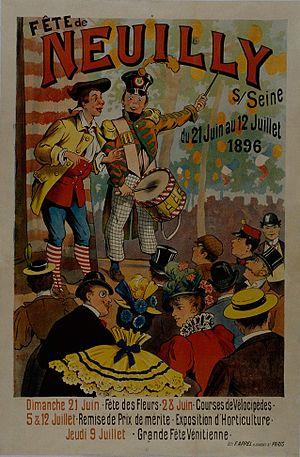
Affiche pour la fête à Neu-Neu 1896.
La Fête de Neuilly, baptisée également Fête à Neu-Neu, est une fête foraine très populaire de Neuilly-sur-Seine créée par un décret impérial de Napoléon Iᵉʳ en date du 10 juin 1815, à la suite d'une demande de l'abbé Jean François Delabordère, maire de Neuilly. Elle établit la première fête patronale de l'église Saint-Jean-Baptiste. Elle se déroule chaque année à la fin du mois de juin et au début du mois de juillet.